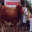
Label: cattle